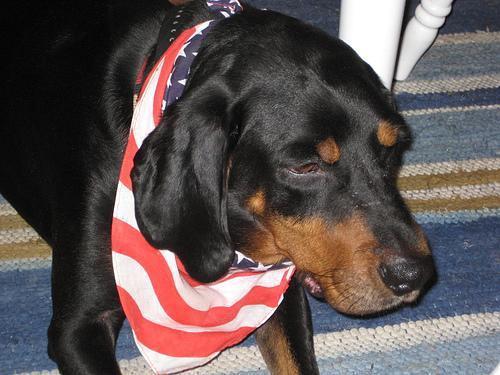
black-and-tan_coonhound